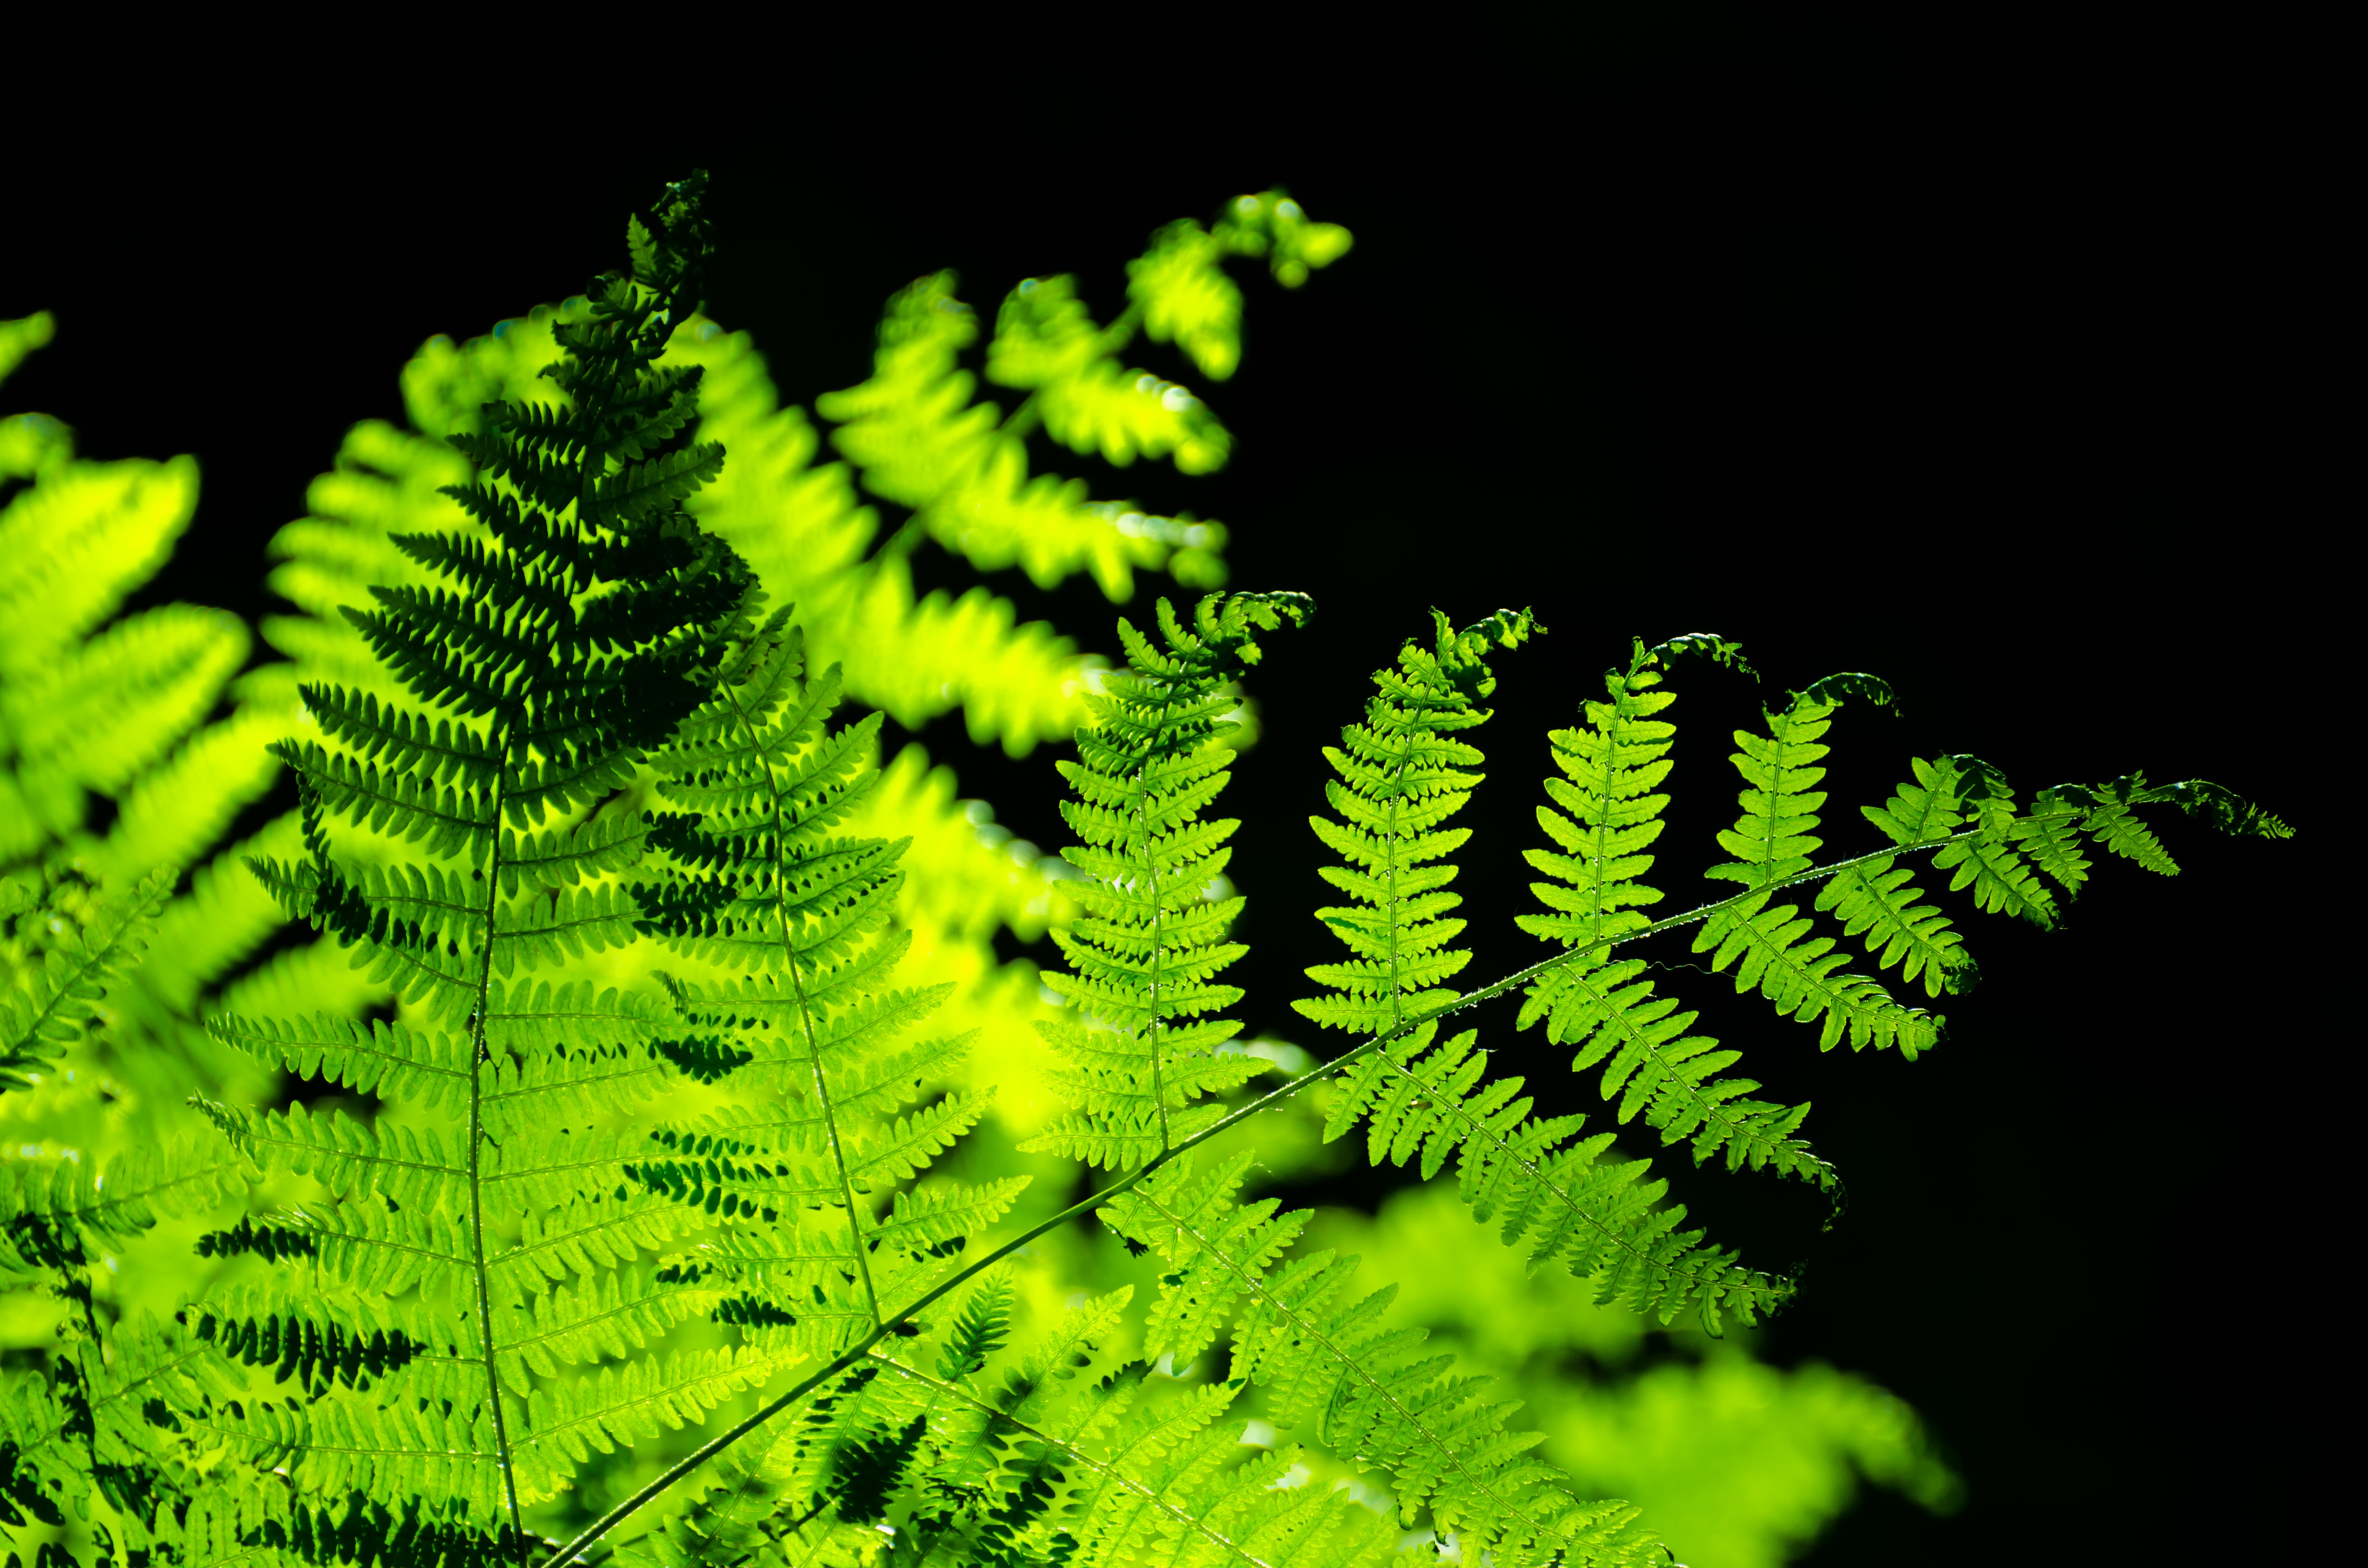
tree, nature, forest, grass, branch, plant, leaf, flower, wild, bush, foliage, green, botany, flora, season, botanical, fern, twig, leaves, background, ferns, bracken, botanic, macro photography, plant stem, land plant, ferns and horsetails, vascular plant